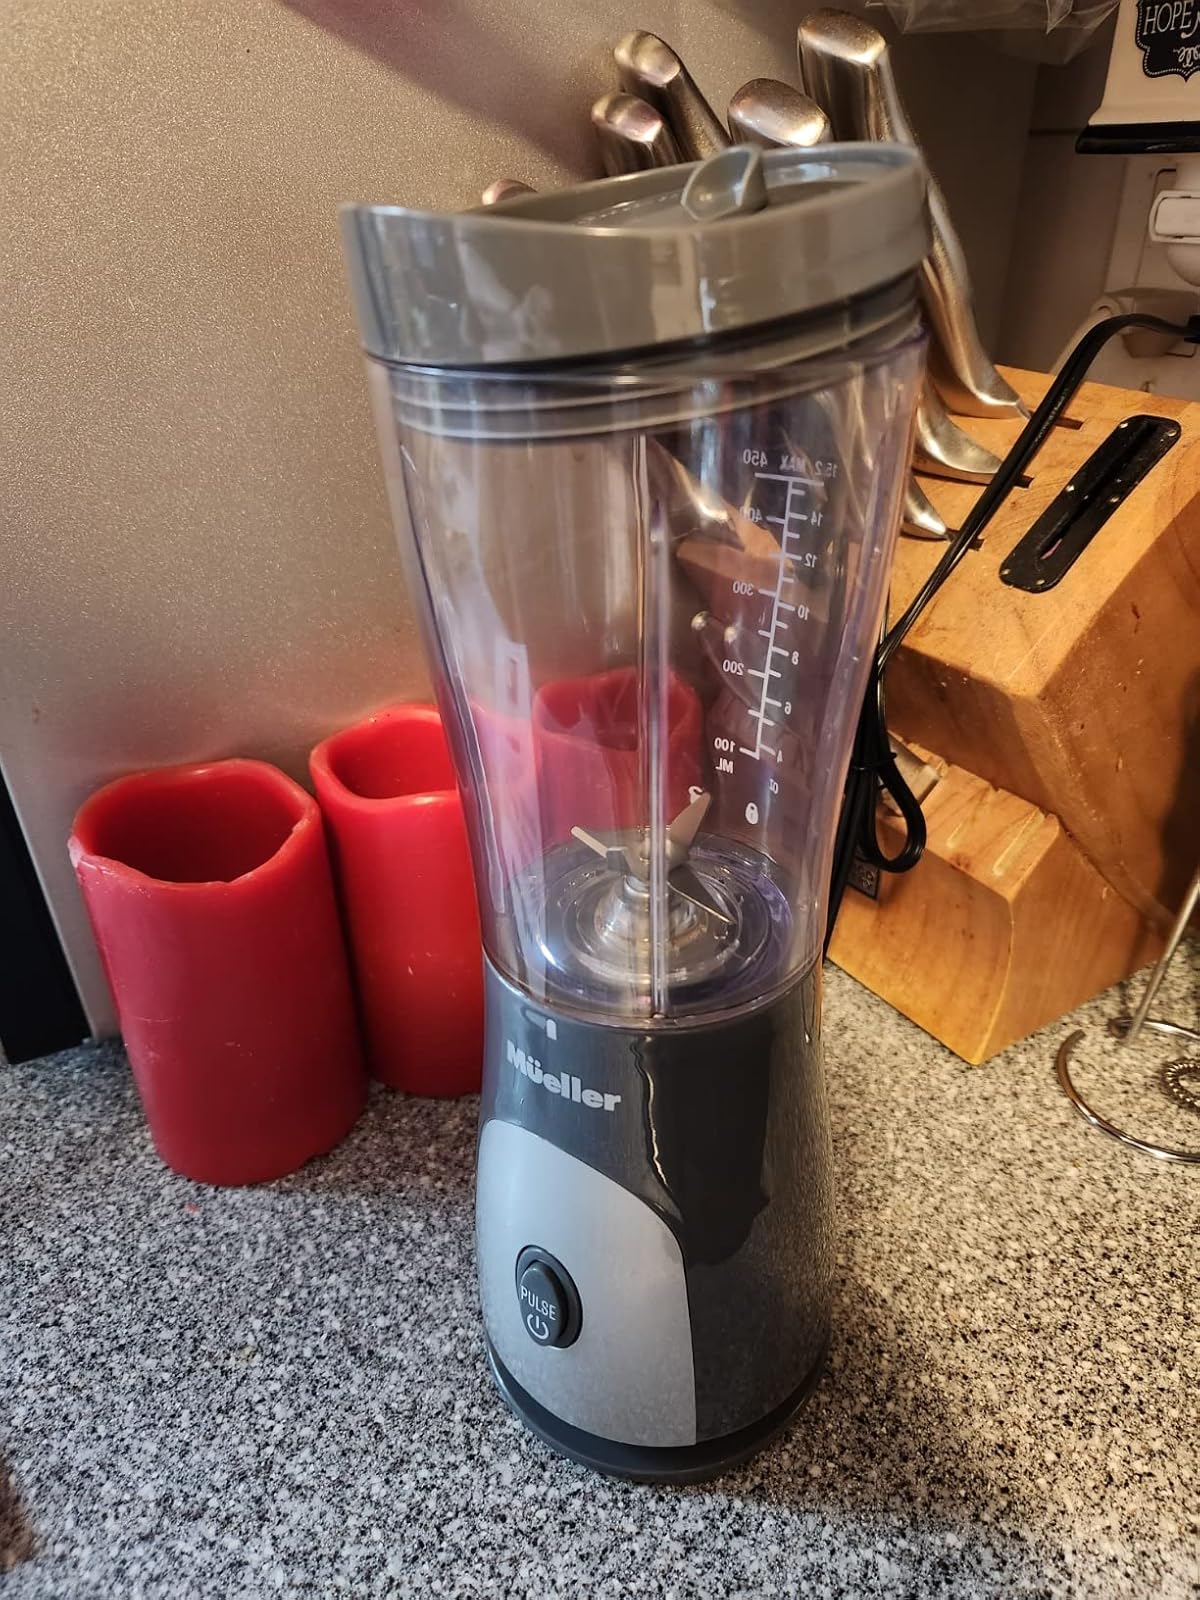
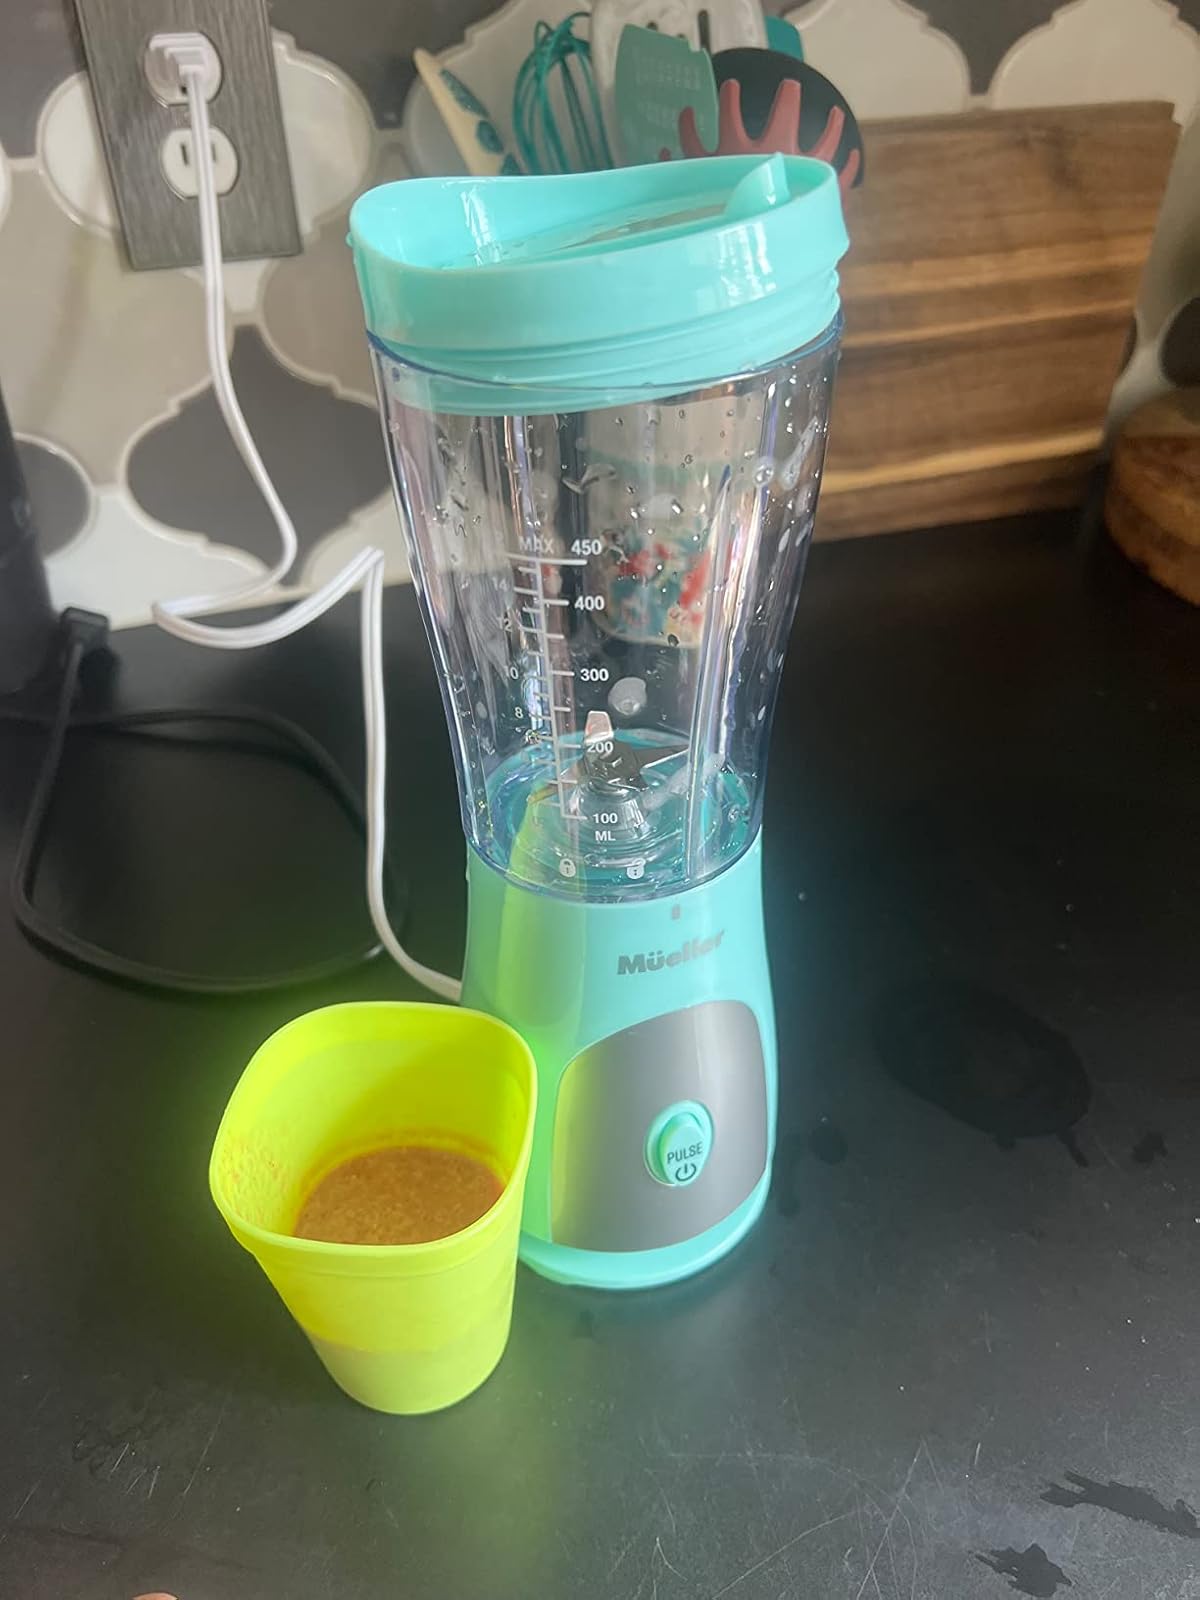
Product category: items_blender
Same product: no